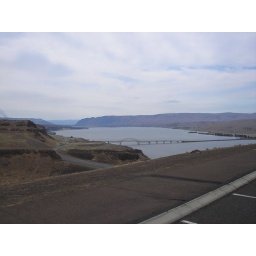
A view from a lookout above the river. The horses in the following pictures are on a hill behind us.